List of companies based in Hayward, California

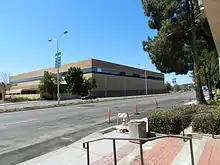
Mervyns headquarters (demolished in 2017)

The economy of Hayward in the first half of the twentieth century was based largely on the Hunt Brothers Cannery. It was opened in Hayward in 1895 by brothers William and Joseph Hunt, who were fruit packers originally from Sebastopol, California. The Hunts initially packed local fruit, including cherries, peaches, and apricots, then added tomatoes, which became the mainstay of their business. At its height in the 1960s and 1970s, Hunt's operated three canneries in Hayward, at A, B, and C Streets; an adjacent can-making company; a pickling factory; and a glass manufacturing plant. From the 1890s until its closure in 1981, Hunt's employed a large percentage of the local population. The air around Hayward was permeated by the smell of tomatoes for three months of each year, during the canning season. The canneries closed in 1981, as there were no longer enough produce fields or fruit orchards near the cannery to make it economically viable. Much of the production was moved to the Sacramento Valley. The location of the former canneries is marked by a historic water tower with the Hayward logo. A housing development now occupies much of the former cannery site.